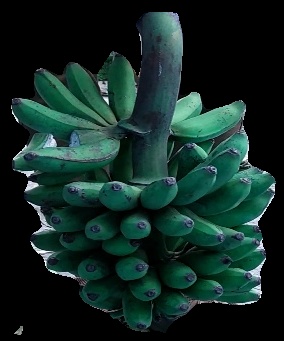
Variety: rasbale
Grade: grade3